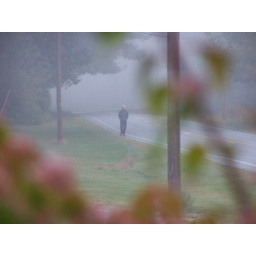
I saw this man walking down the highway and though, He is in a FOG.